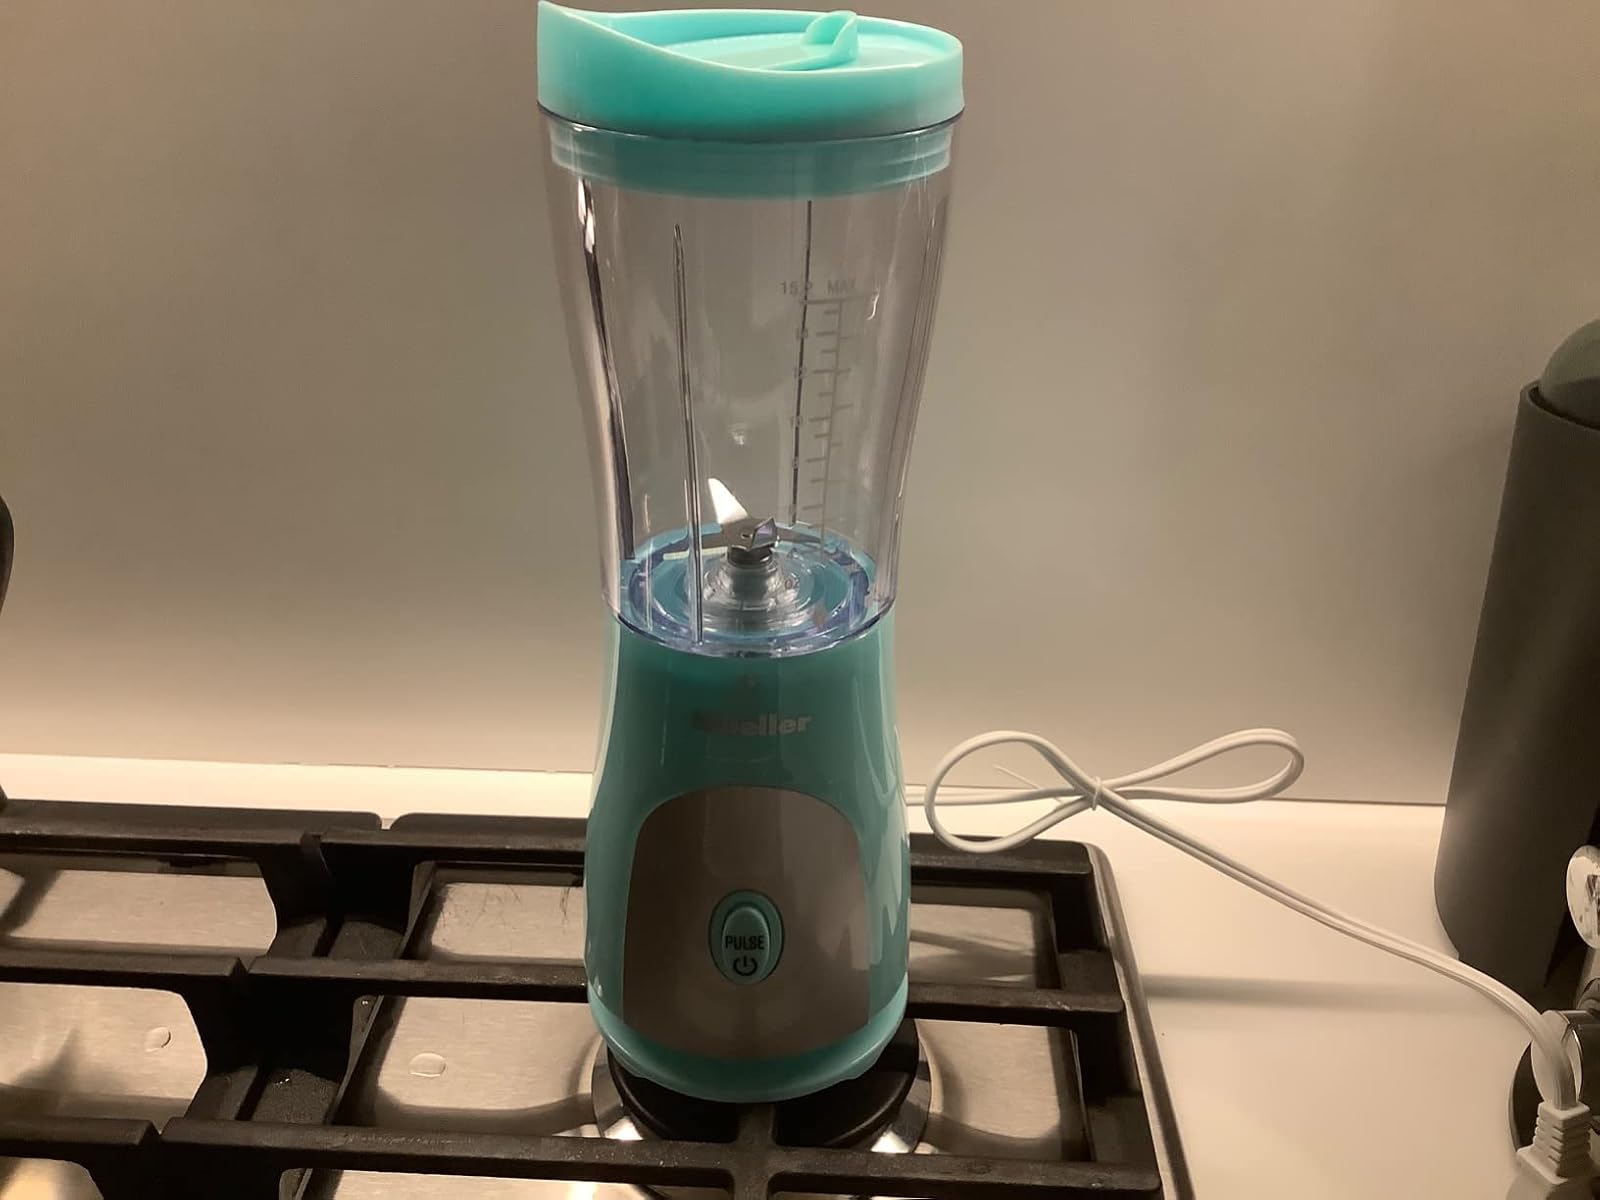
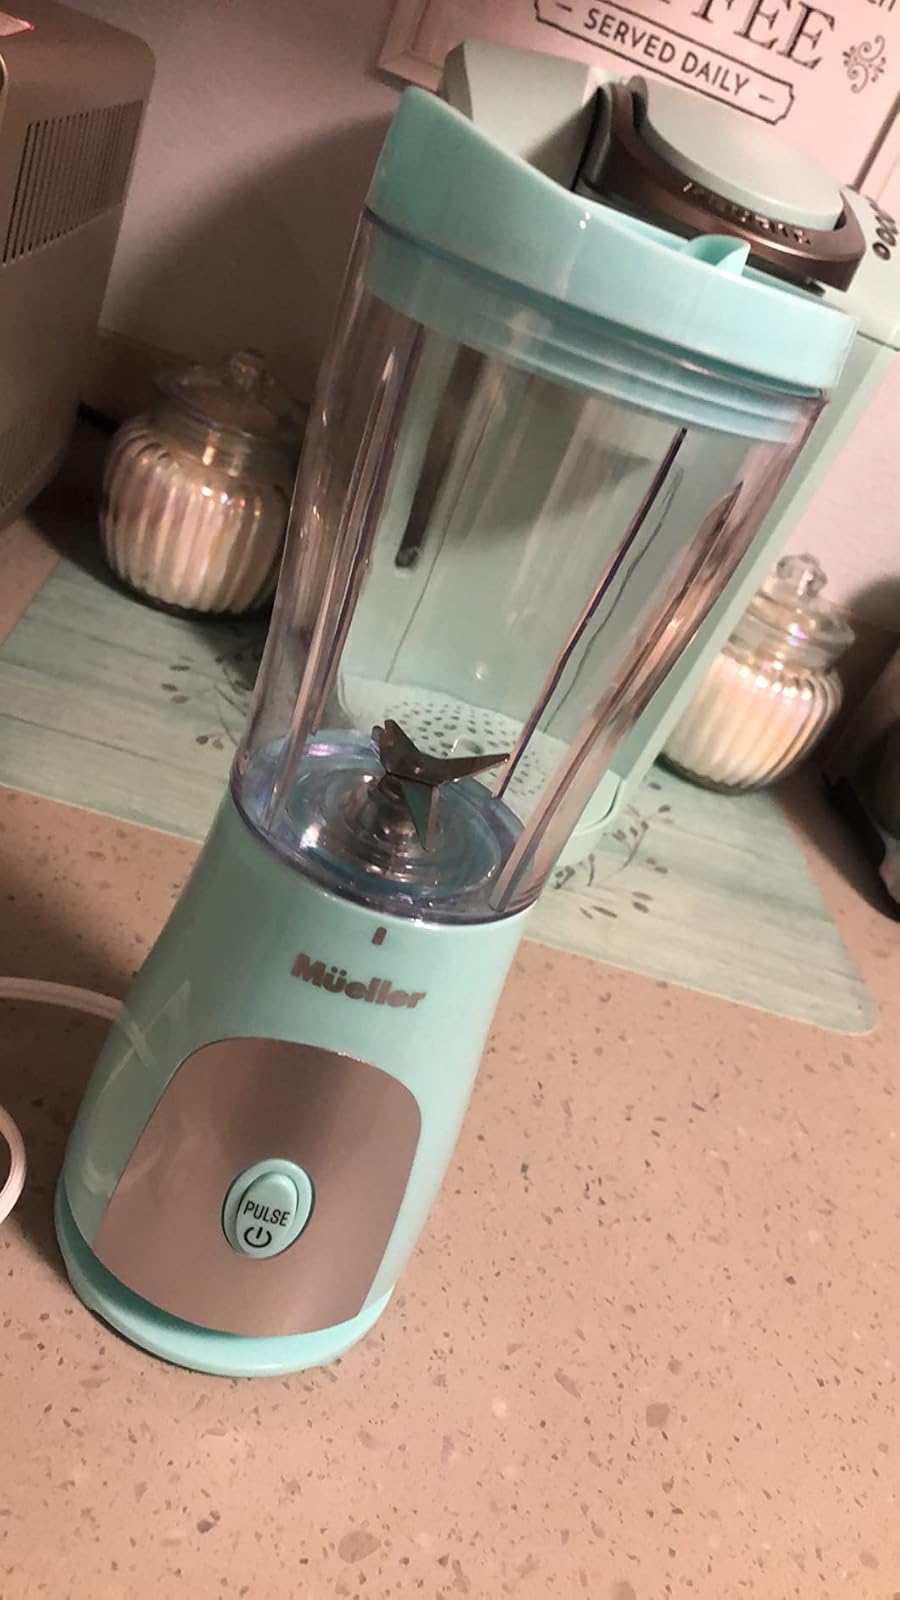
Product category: items_blender
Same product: yes